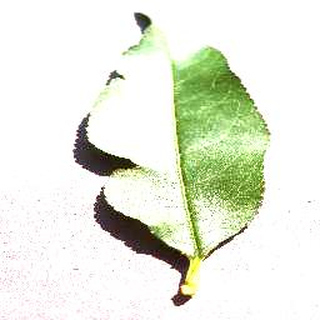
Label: healthy_peach